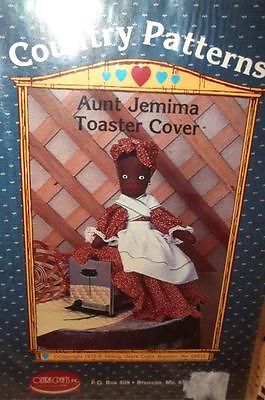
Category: toaster